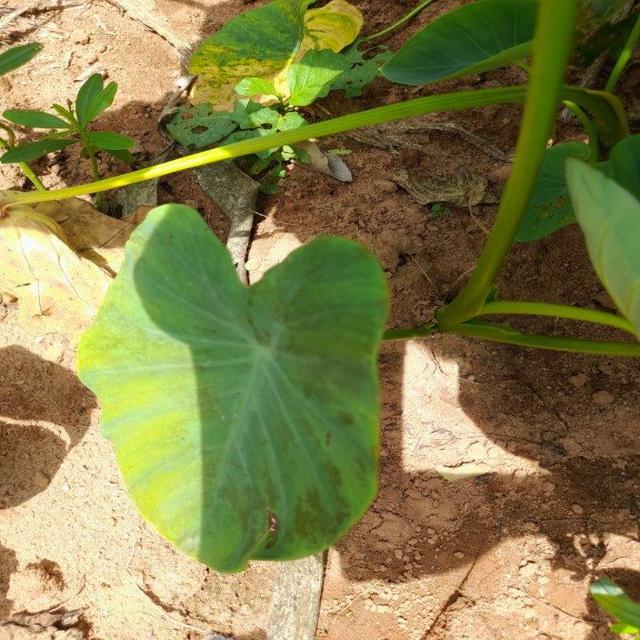
Label: Healthy